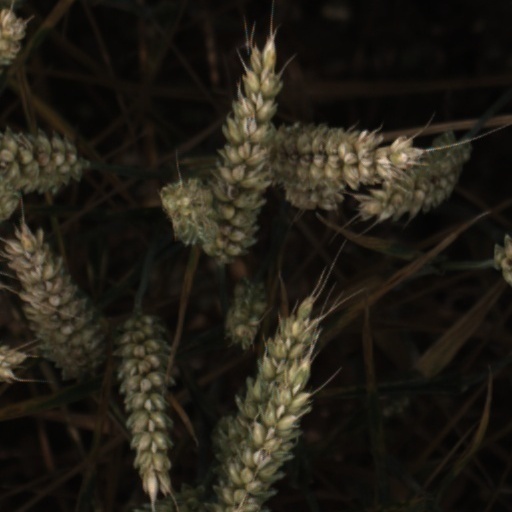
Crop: wheat